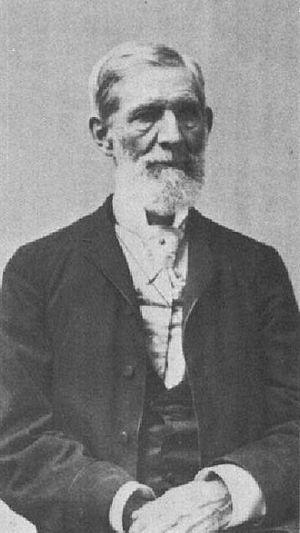
Liliʻuokalani, née Liliʻu Loloku Walania Kamakaʻeha le 2 septembre 1838 à Honolulu, et morte le 11 novembre 1917 dans la même ville, est une reine du Royaume d'Hawaï, dernière souveraine du pays de janvier 1891 à janvier 1893, avant le renversement de la monarchie par une coalition soutenue par les États-Unis. Malgré la brièveté de son règne, cette souveraine qui a défendu la monarchie ainsi que le peuple a marqué les esprits et la communauté hawaïenne.